The Confession (1999 film)

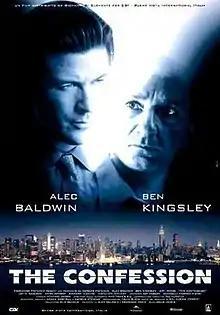
Theatrical release poster

The Confession is a 1999 American drama film directed by David Hugh Jones, starring Ben Kingsley and Alec Baldwin. It is based on the novel "Fertig" by Sol Yurick.